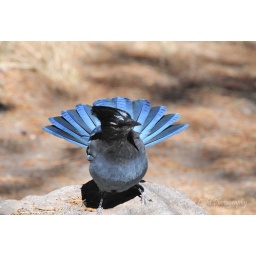
this colorful bird wanted a handout at the Nez Pierce landing in Yellowstone.